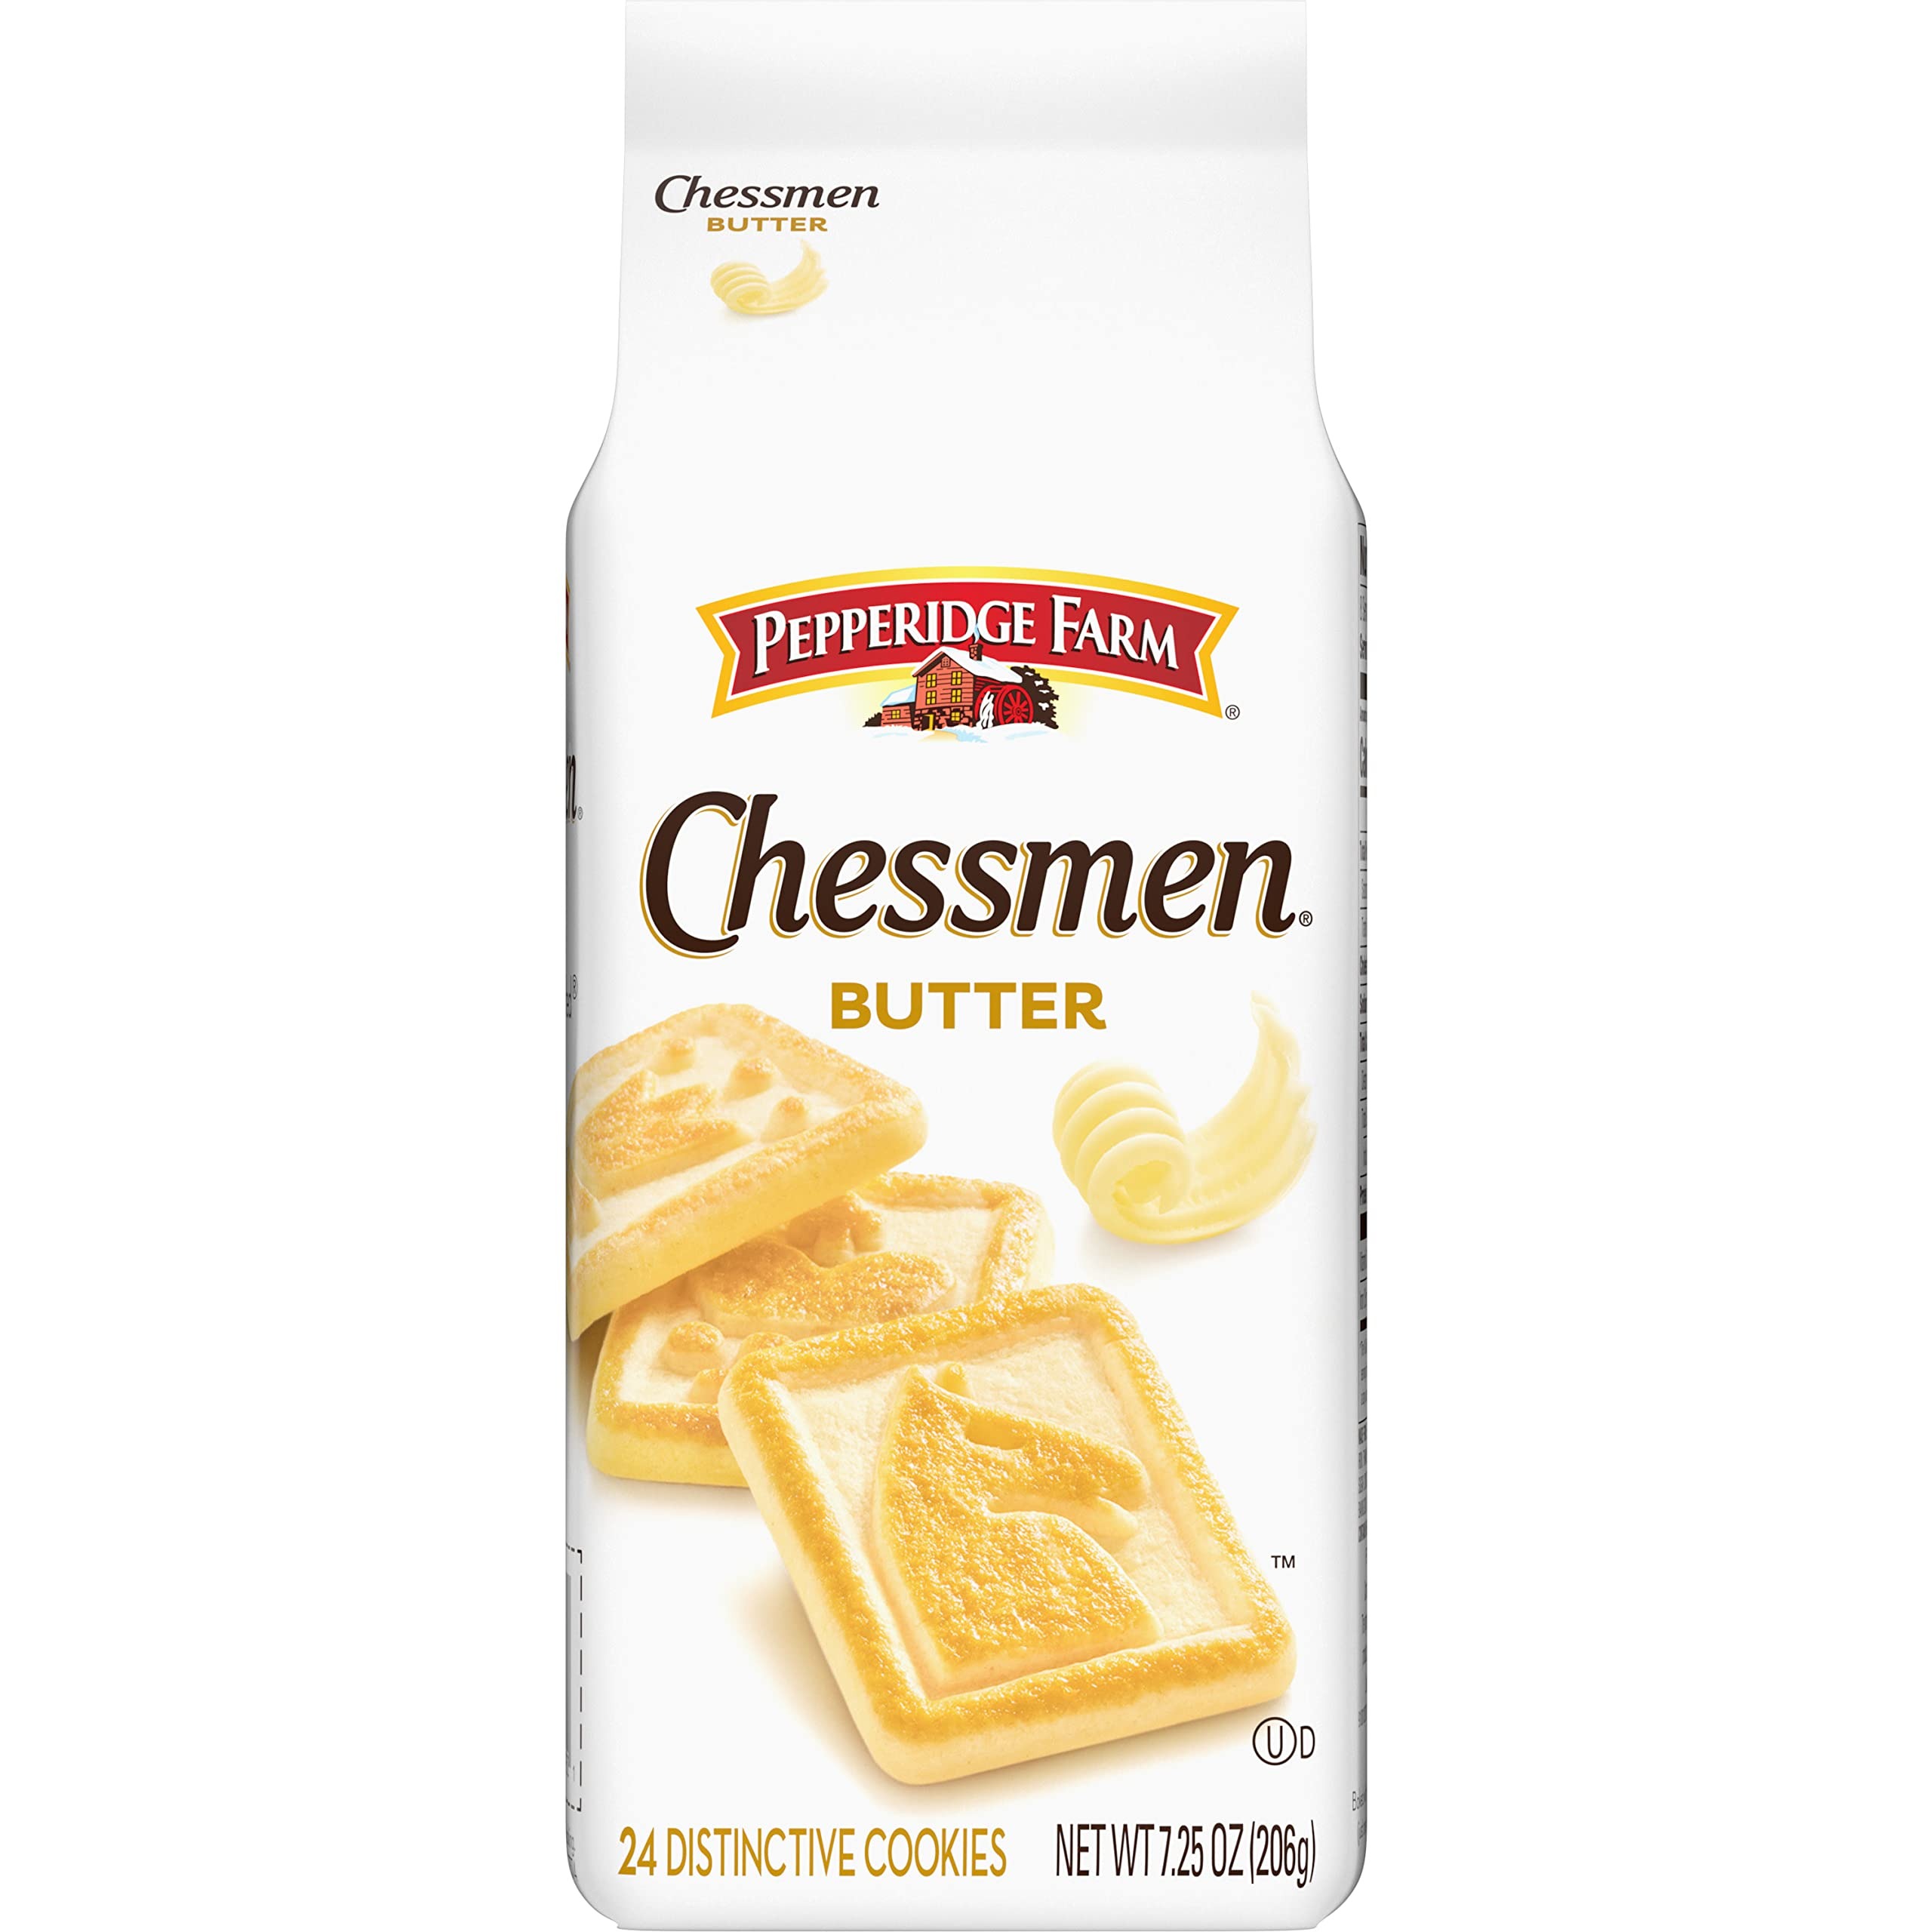
Item Name: Pepperidge Farm Chessmen Butter Cookies, 7.25 OZ Bag (24 Cookies) (Pack of 24)
Bullet Point 1: RICH BUTTER COOKIES: Pepperidge Farm Chessmen Cookies come in whimsical chess shapes and have a rich, melt-in-your-mouth buttery flavor
Bullet Point 2: CRISPY SHORTBREAD TEXTURE: Our European-inspired Chessmen shortbread cookies are golden baked to a tender crisp
Bullet Point 3: PERFECT PAIRINGS: Enjoy them on their own, with coffee or tea, or use them in your favorite dessert recipes
Bullet Point 4: 24 COOKIES: Each 7.25-ounce bag contains 24 cookies and is perfect for sharing or stashing in your pantry to satisfy your cravings for sweet snacks
Bullet Point 5: GREAT FOR RECIPES: These elegant butter cookies are the perfect substitute for vanilla wafers in banana pudding, adding a buttery crunch that lasts
Value: 174.0
Unit: Ounce

Price: 4.24